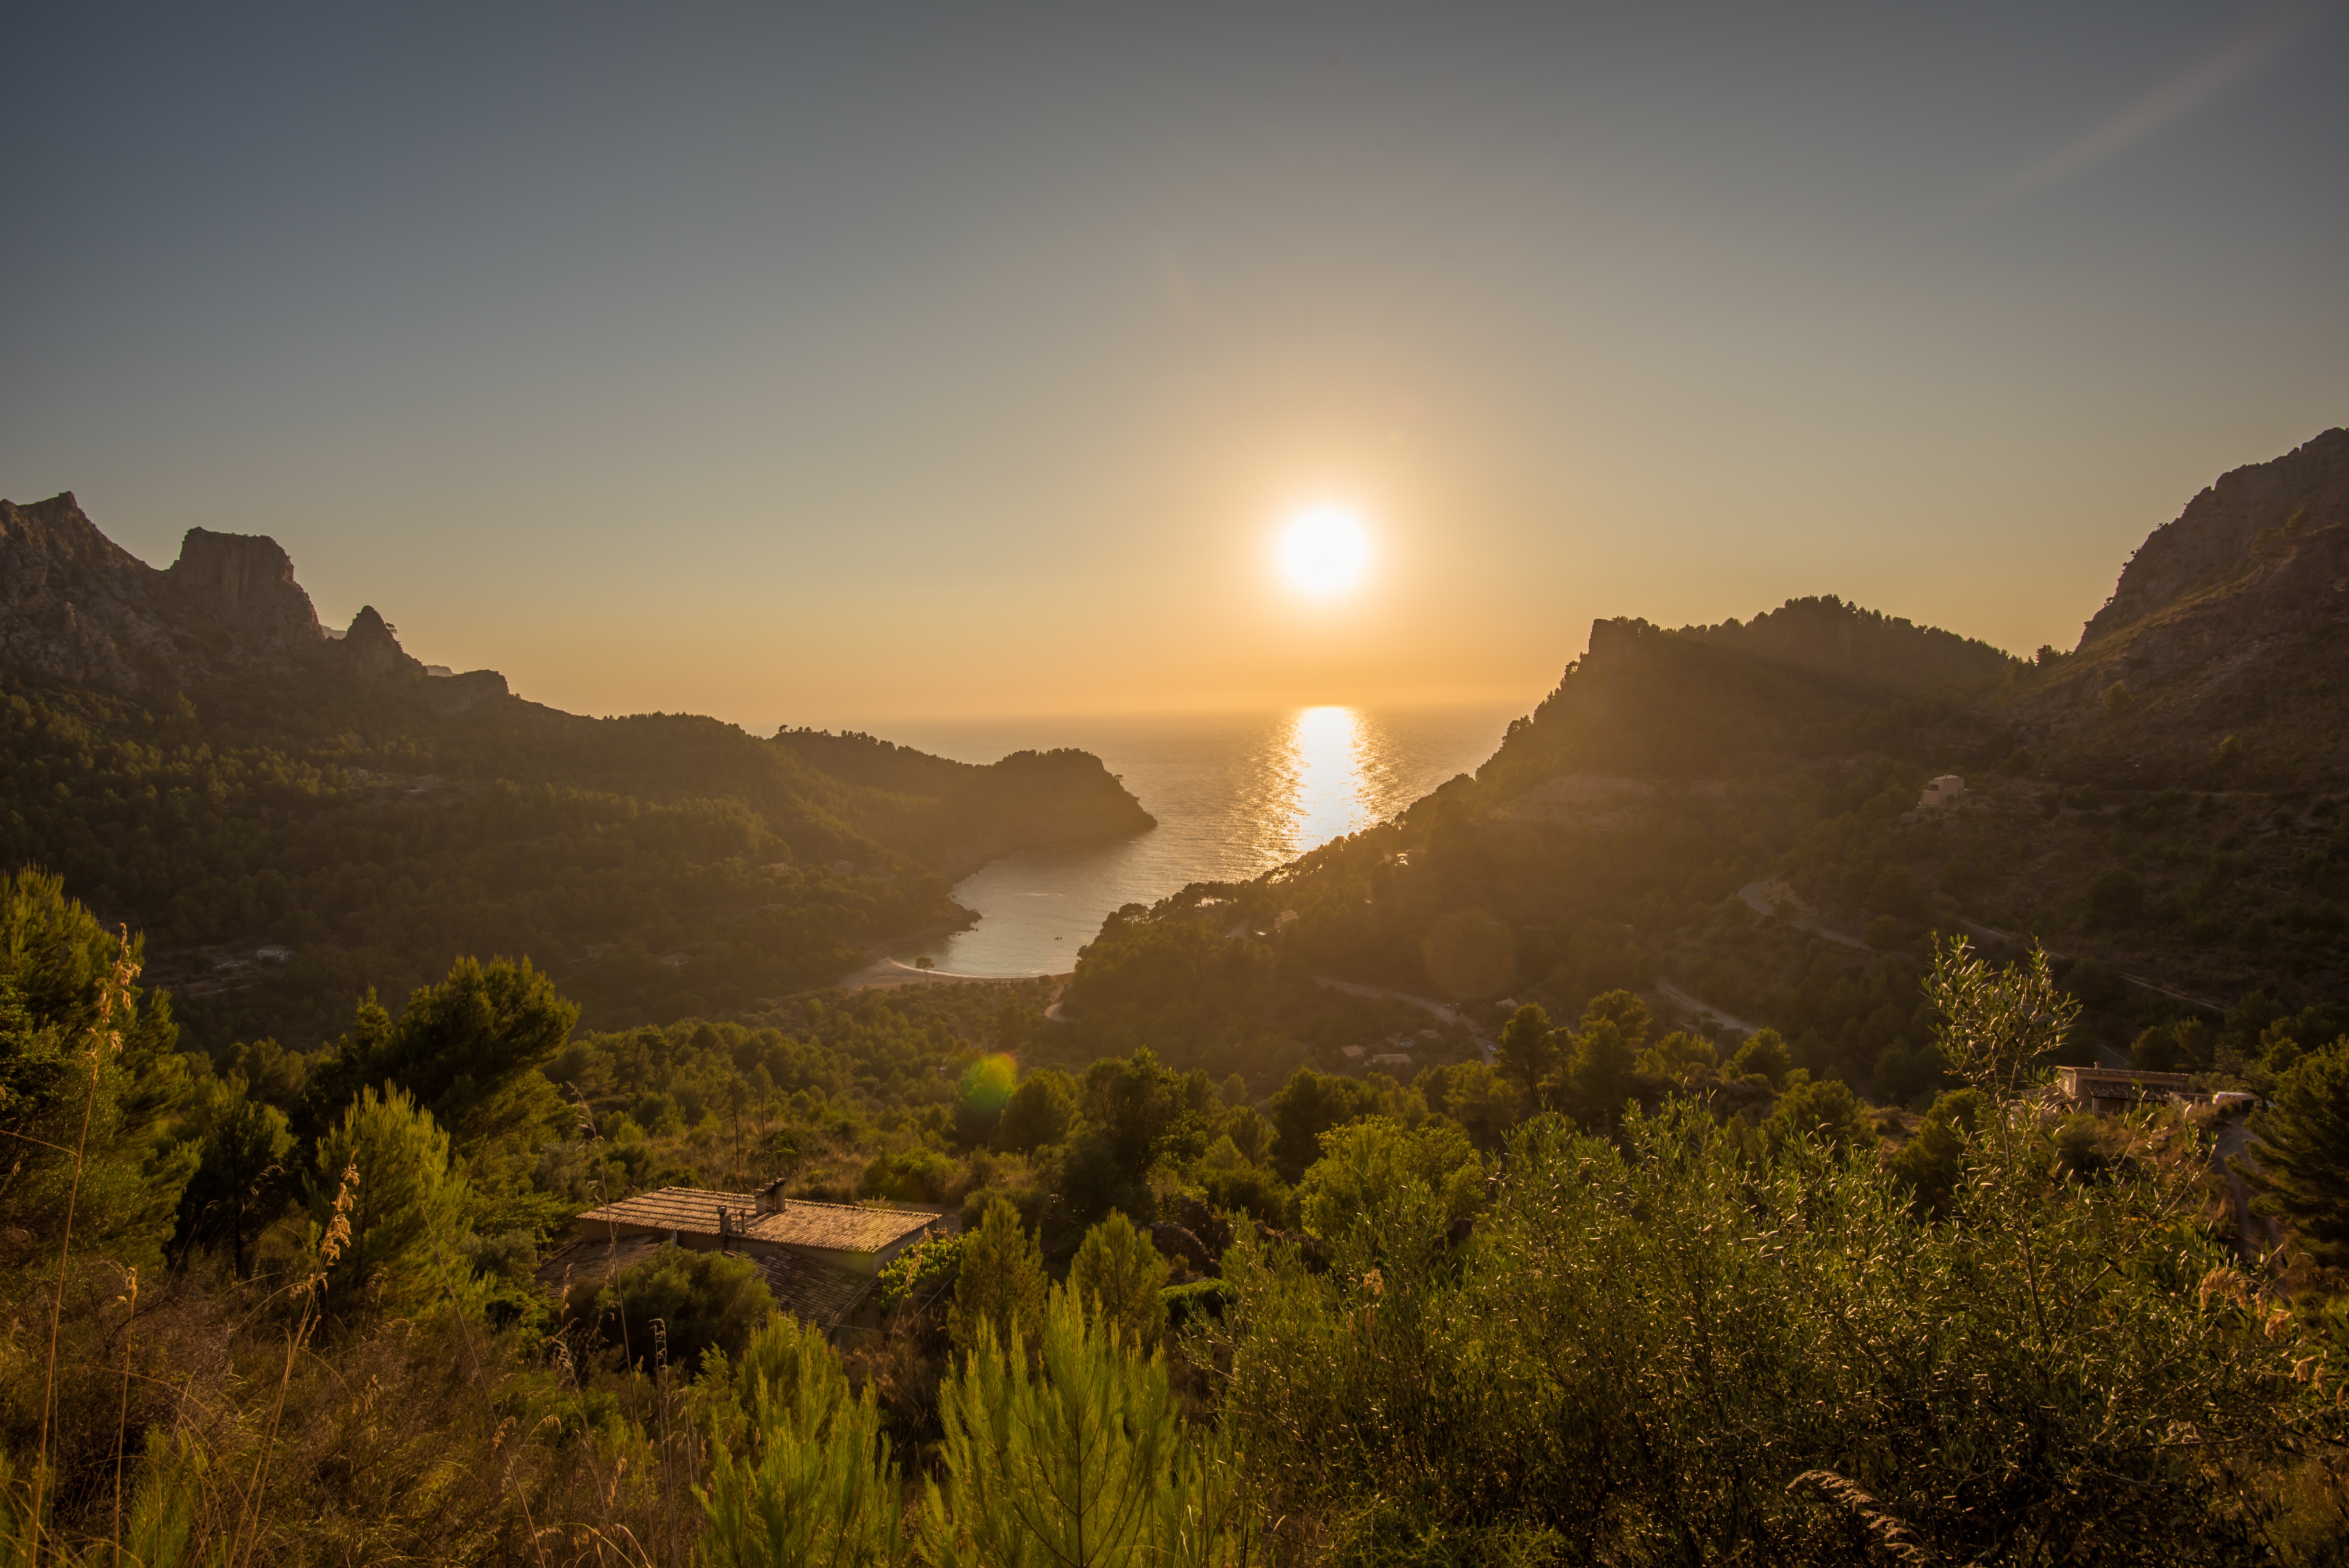
landscape, sea, water, nature, rock, ocean, horizon, wilderness, mountain, sky, sun, sunrise, sunset, mist, sunlight, morning, hill, dawn, valley, mountain range, dusk, foliage, evening, reflection, cottage, scenery, outdoors, secluded, mountains, vegetation, plateau, peaks, landform, natural environment, geographical feature, atmospheric phenomenon, mountainous landforms, public domain images